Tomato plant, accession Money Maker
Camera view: tilt-top (135 deg); turntable rotation: 180 degrees
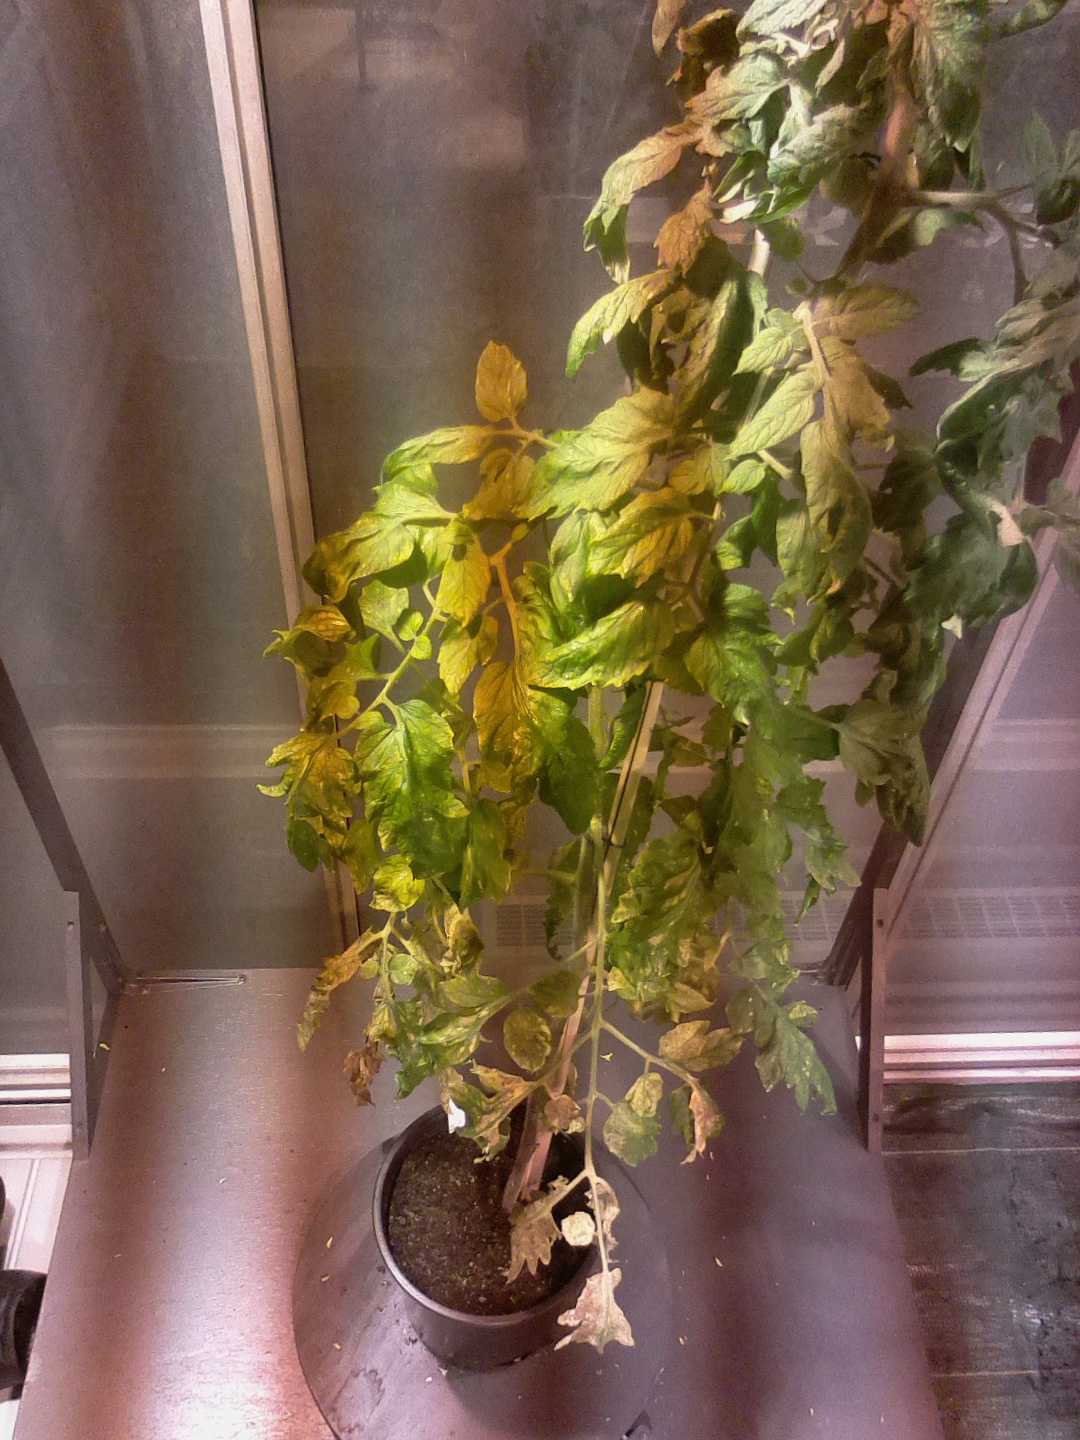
BBCH growth stage 74: 40%-50% of final fruit size